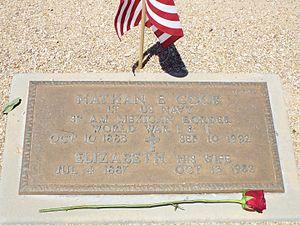
Le cimetière national commémoratif de l'Arizona est un des cimetières nationaux des États-Unis et est situé dans la ville de Phoenix dans le comté de Maricopa, en Arizona. Il comprend 225 acres, et à la fin de 2005, contient 43 672 inhumations. Il est l'un des deux cimetières de l'Arizona, l'autre étant celui de Prescott.